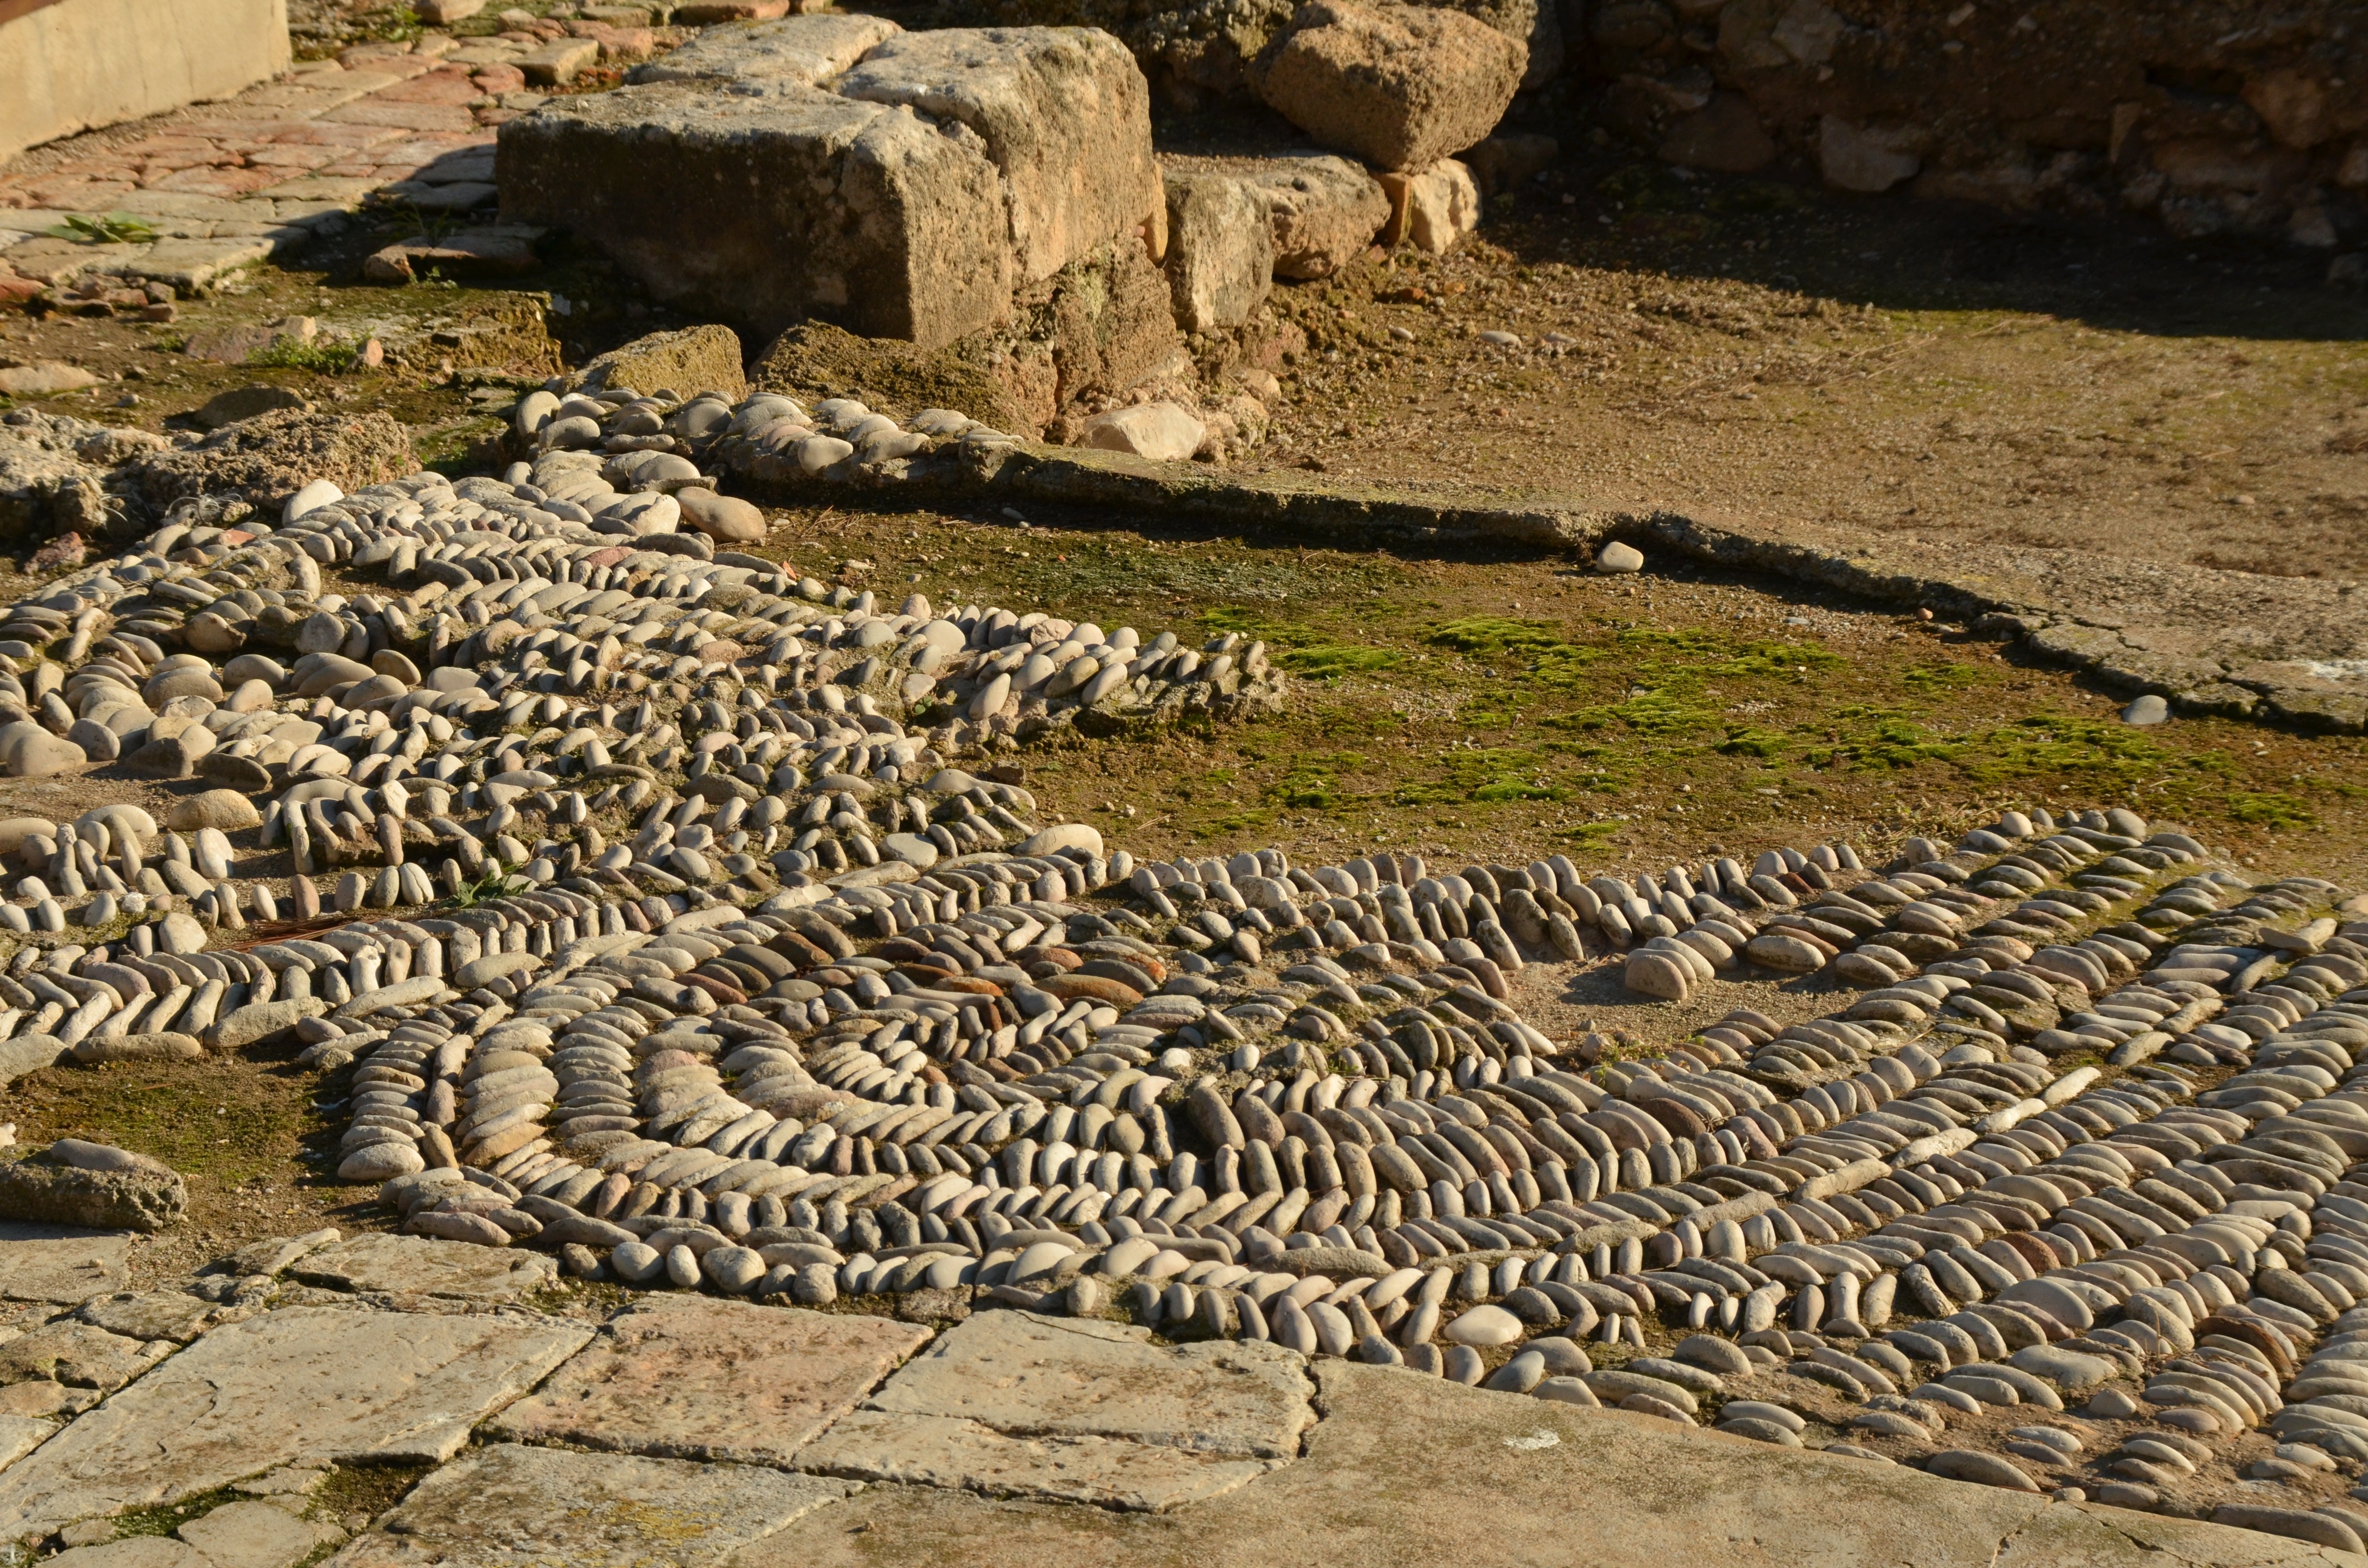
stone, wildlife, reptile, crocodile, spain, geology, temple, ruins, mosaic, boulder, roman, history, carving, archaeological site, crocodilia, motive, denia, ancient history, maya civilization, nile crocodile